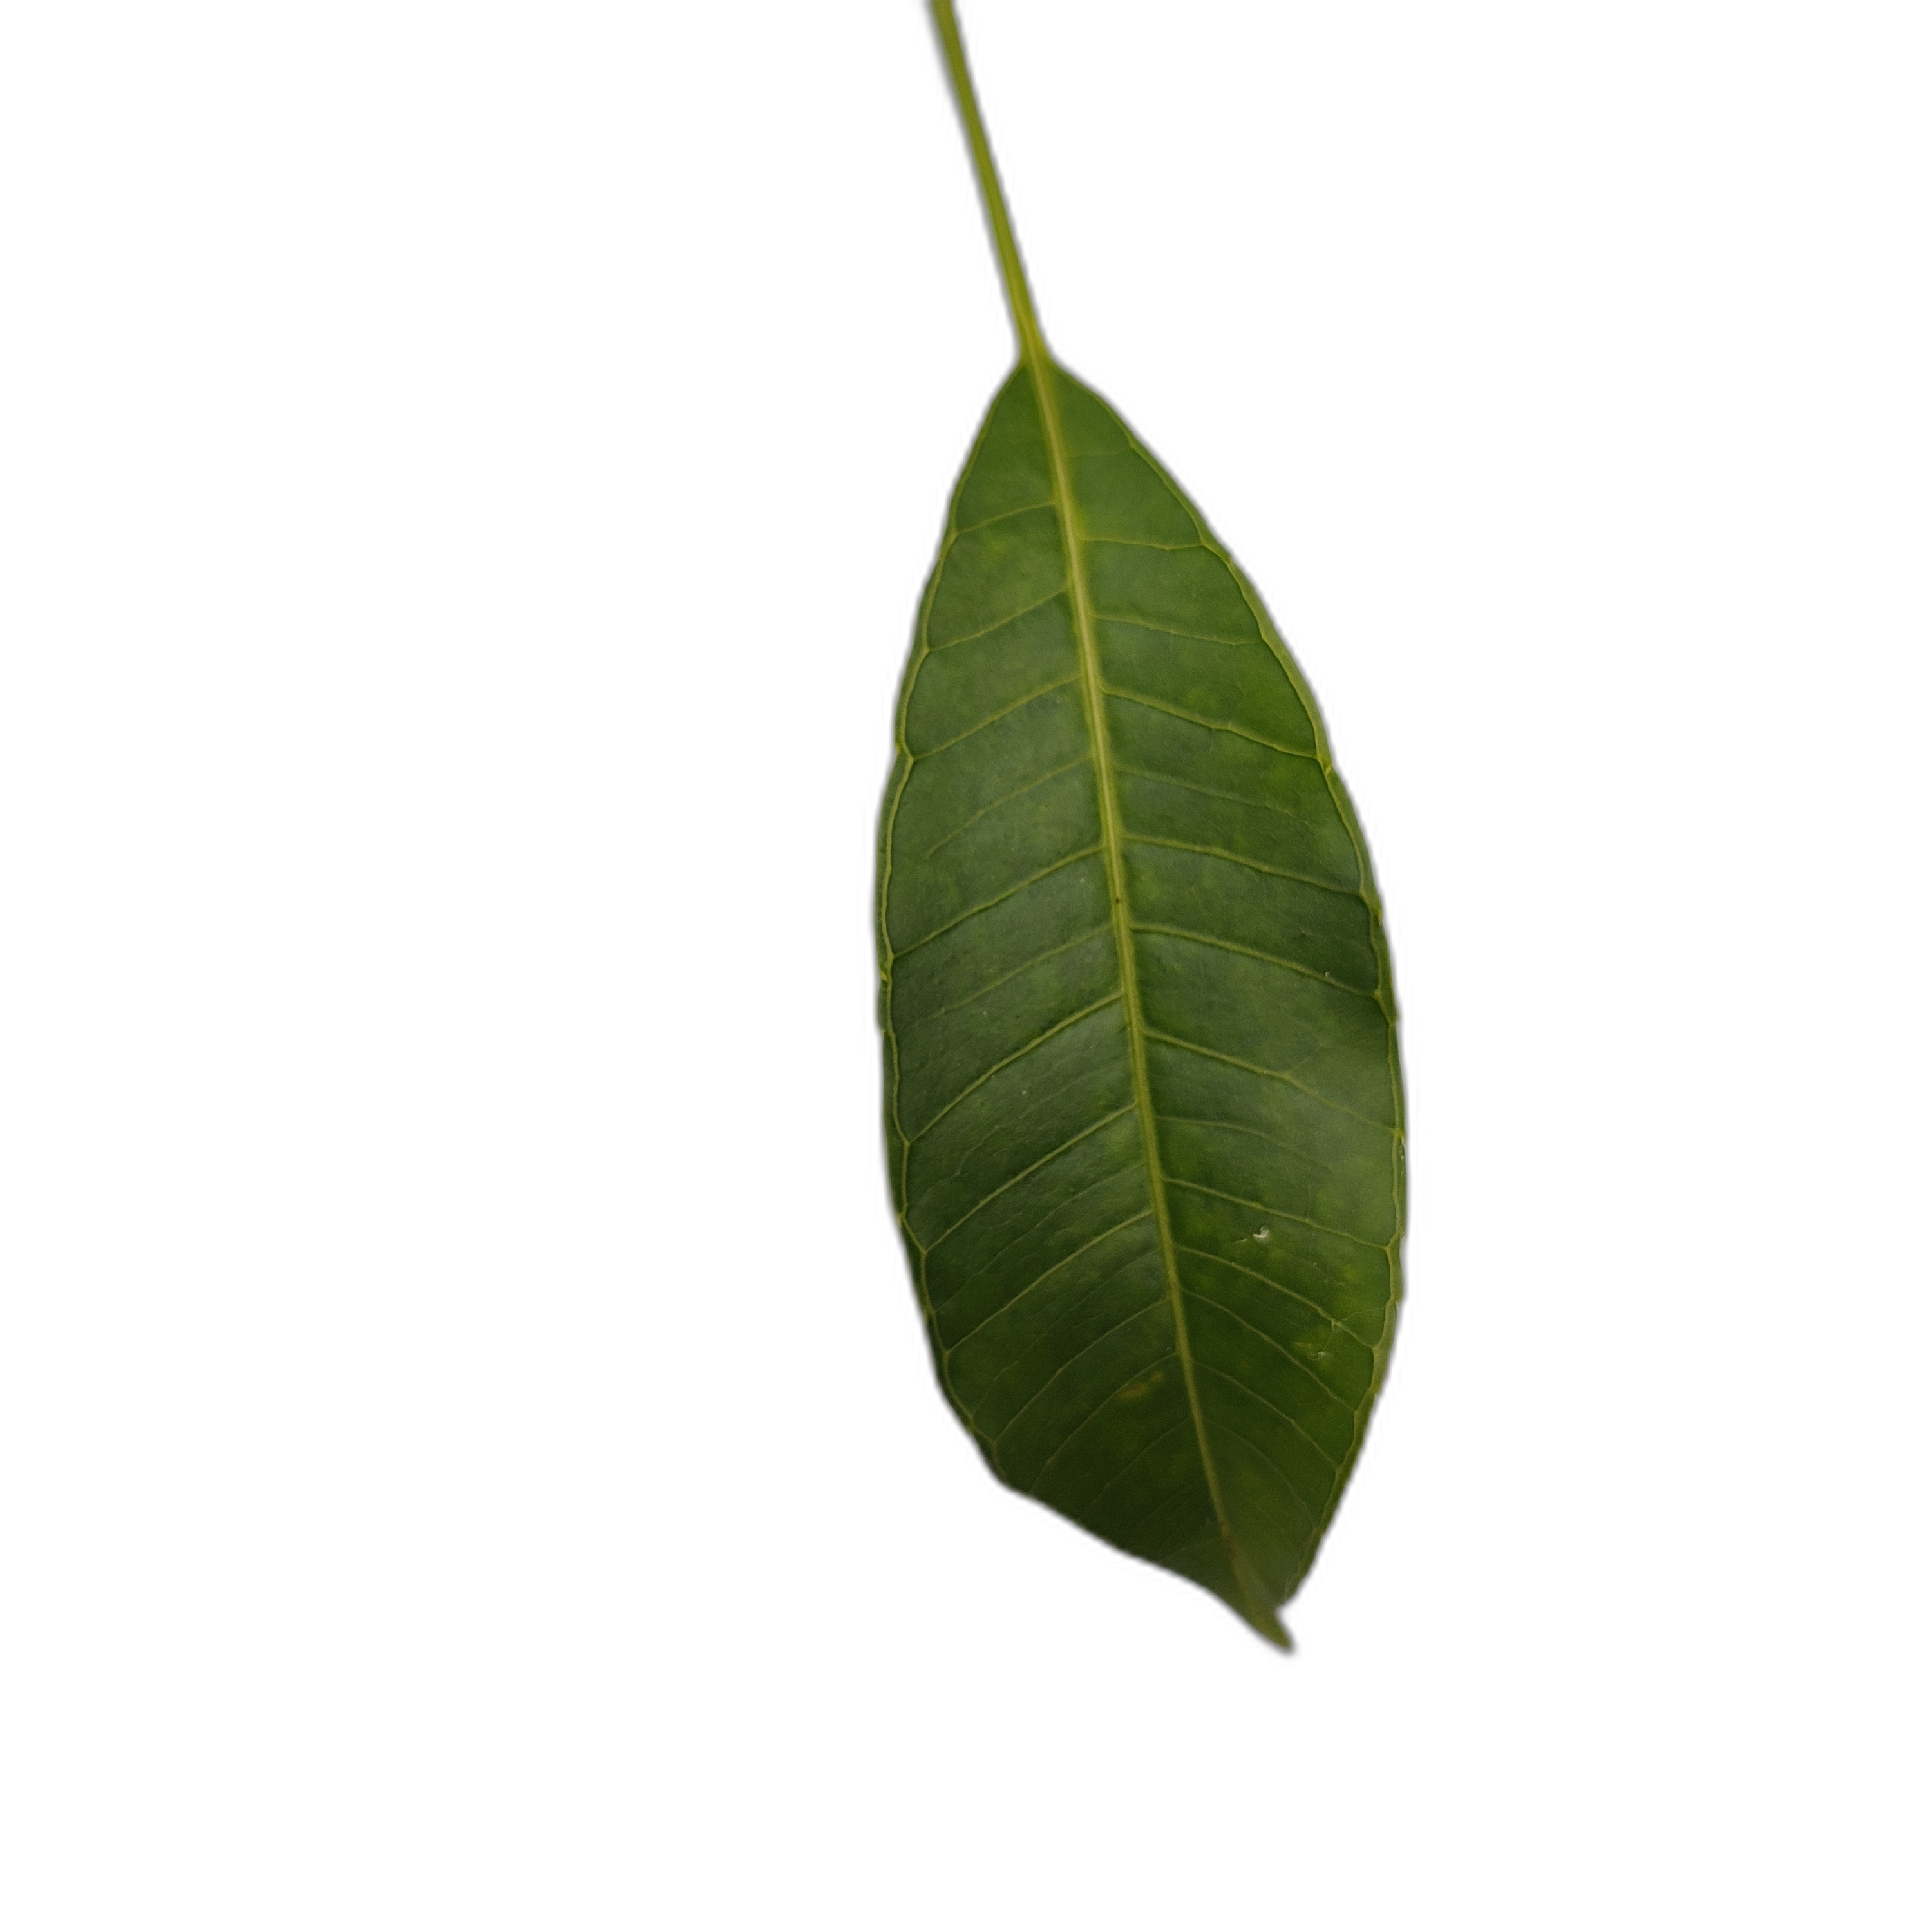
Label: healthy